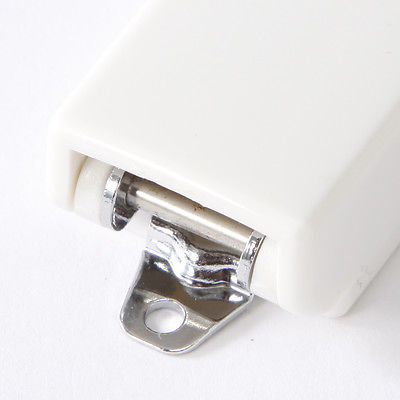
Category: stapler